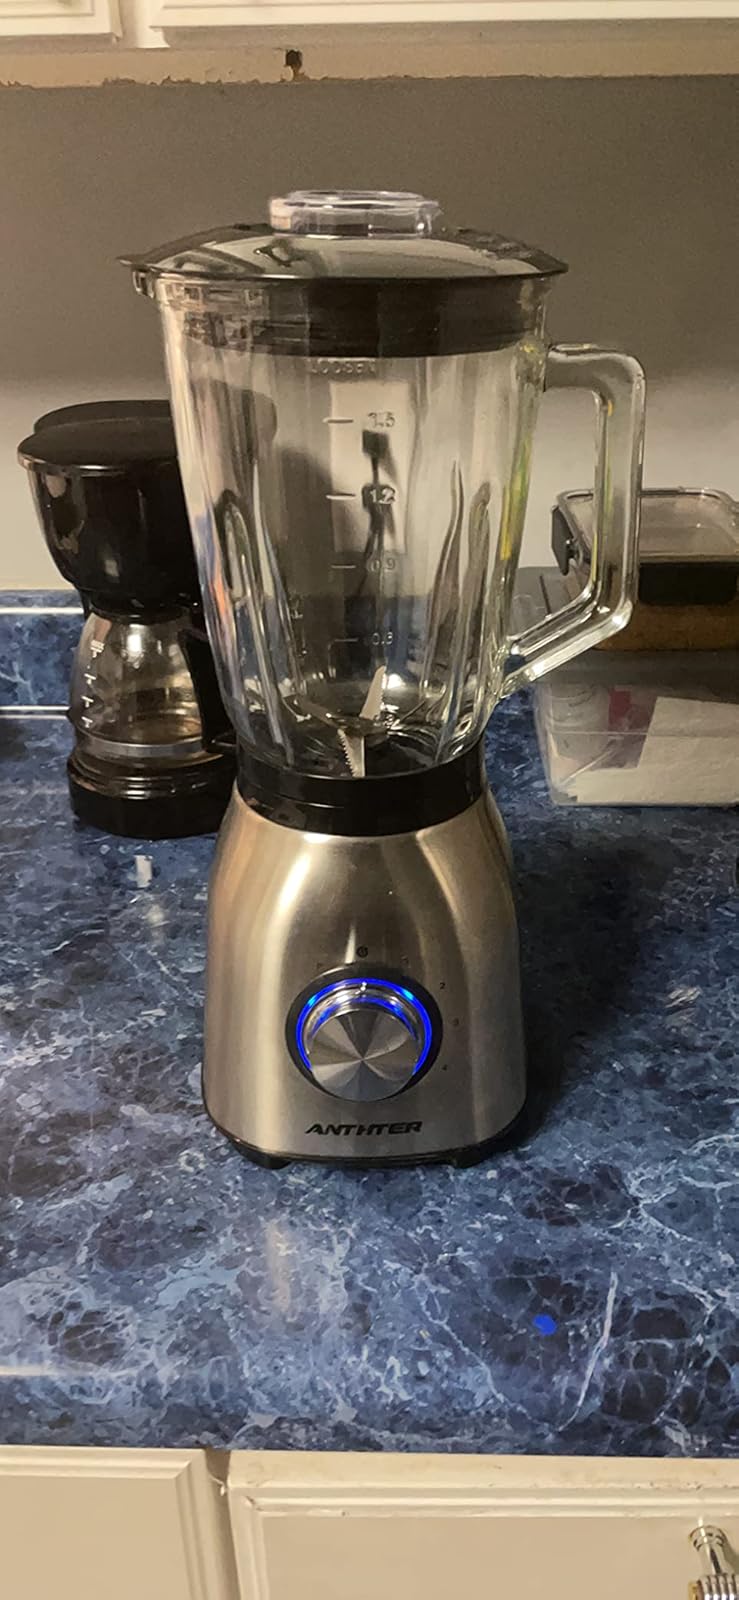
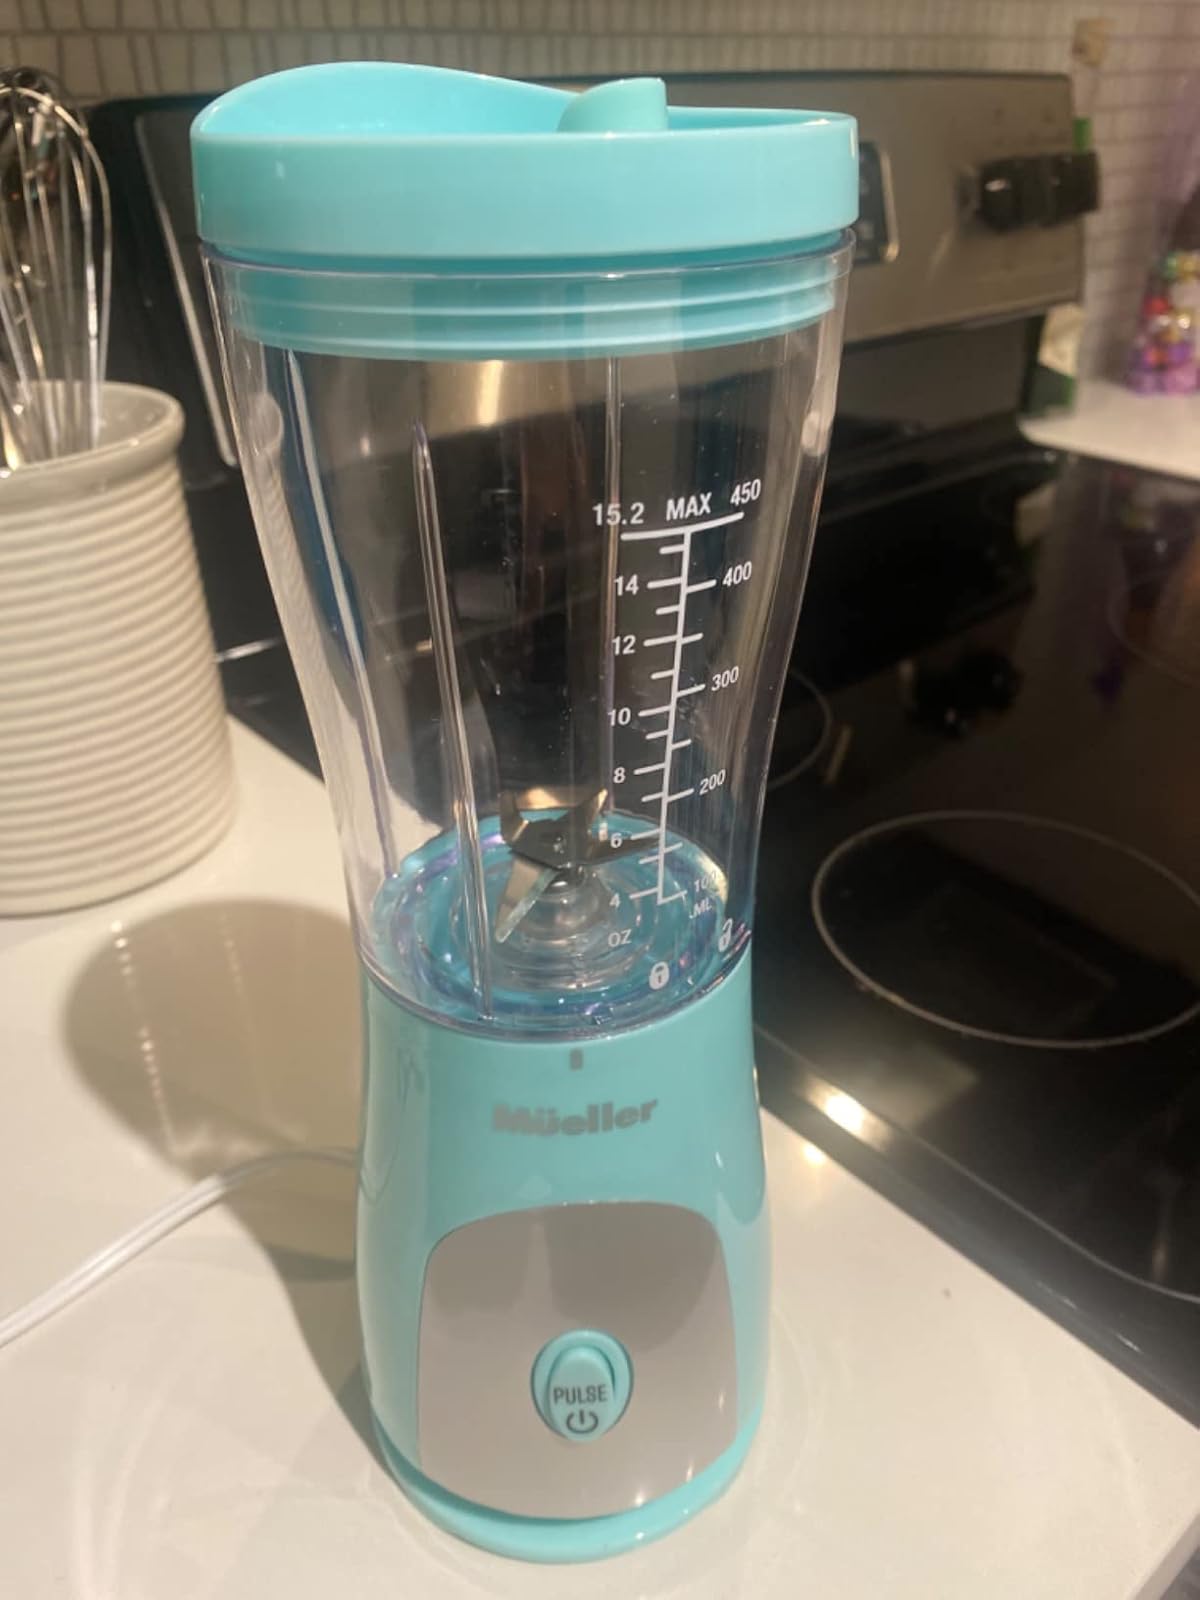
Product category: items_blender
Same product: no